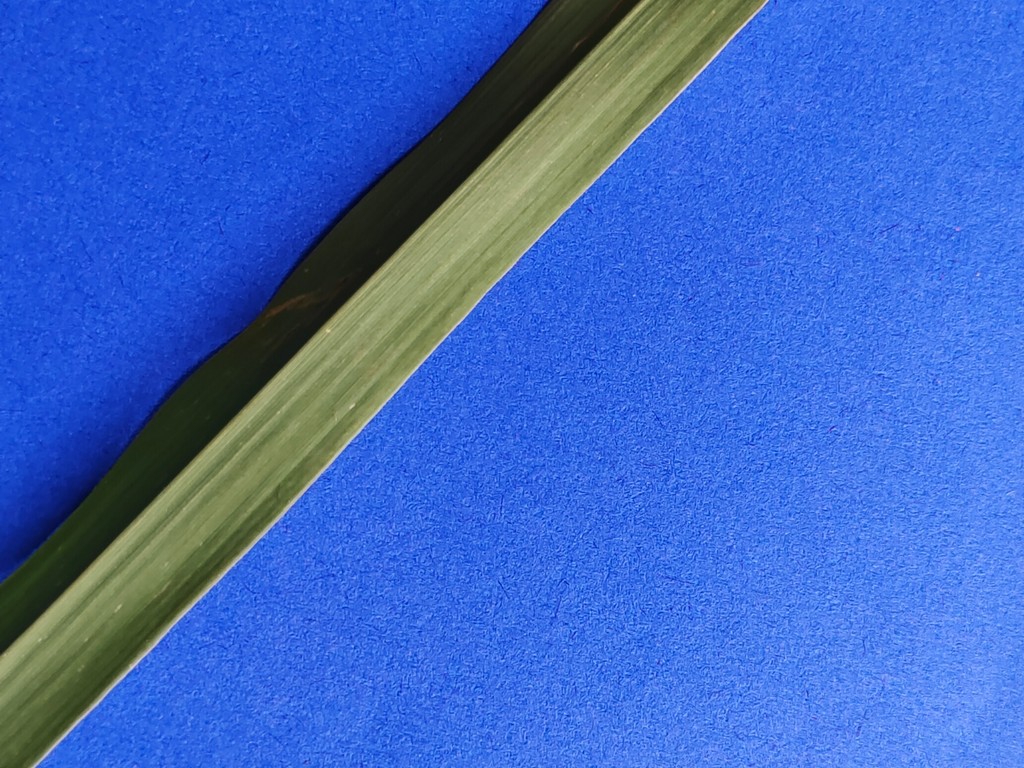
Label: Unhealthy